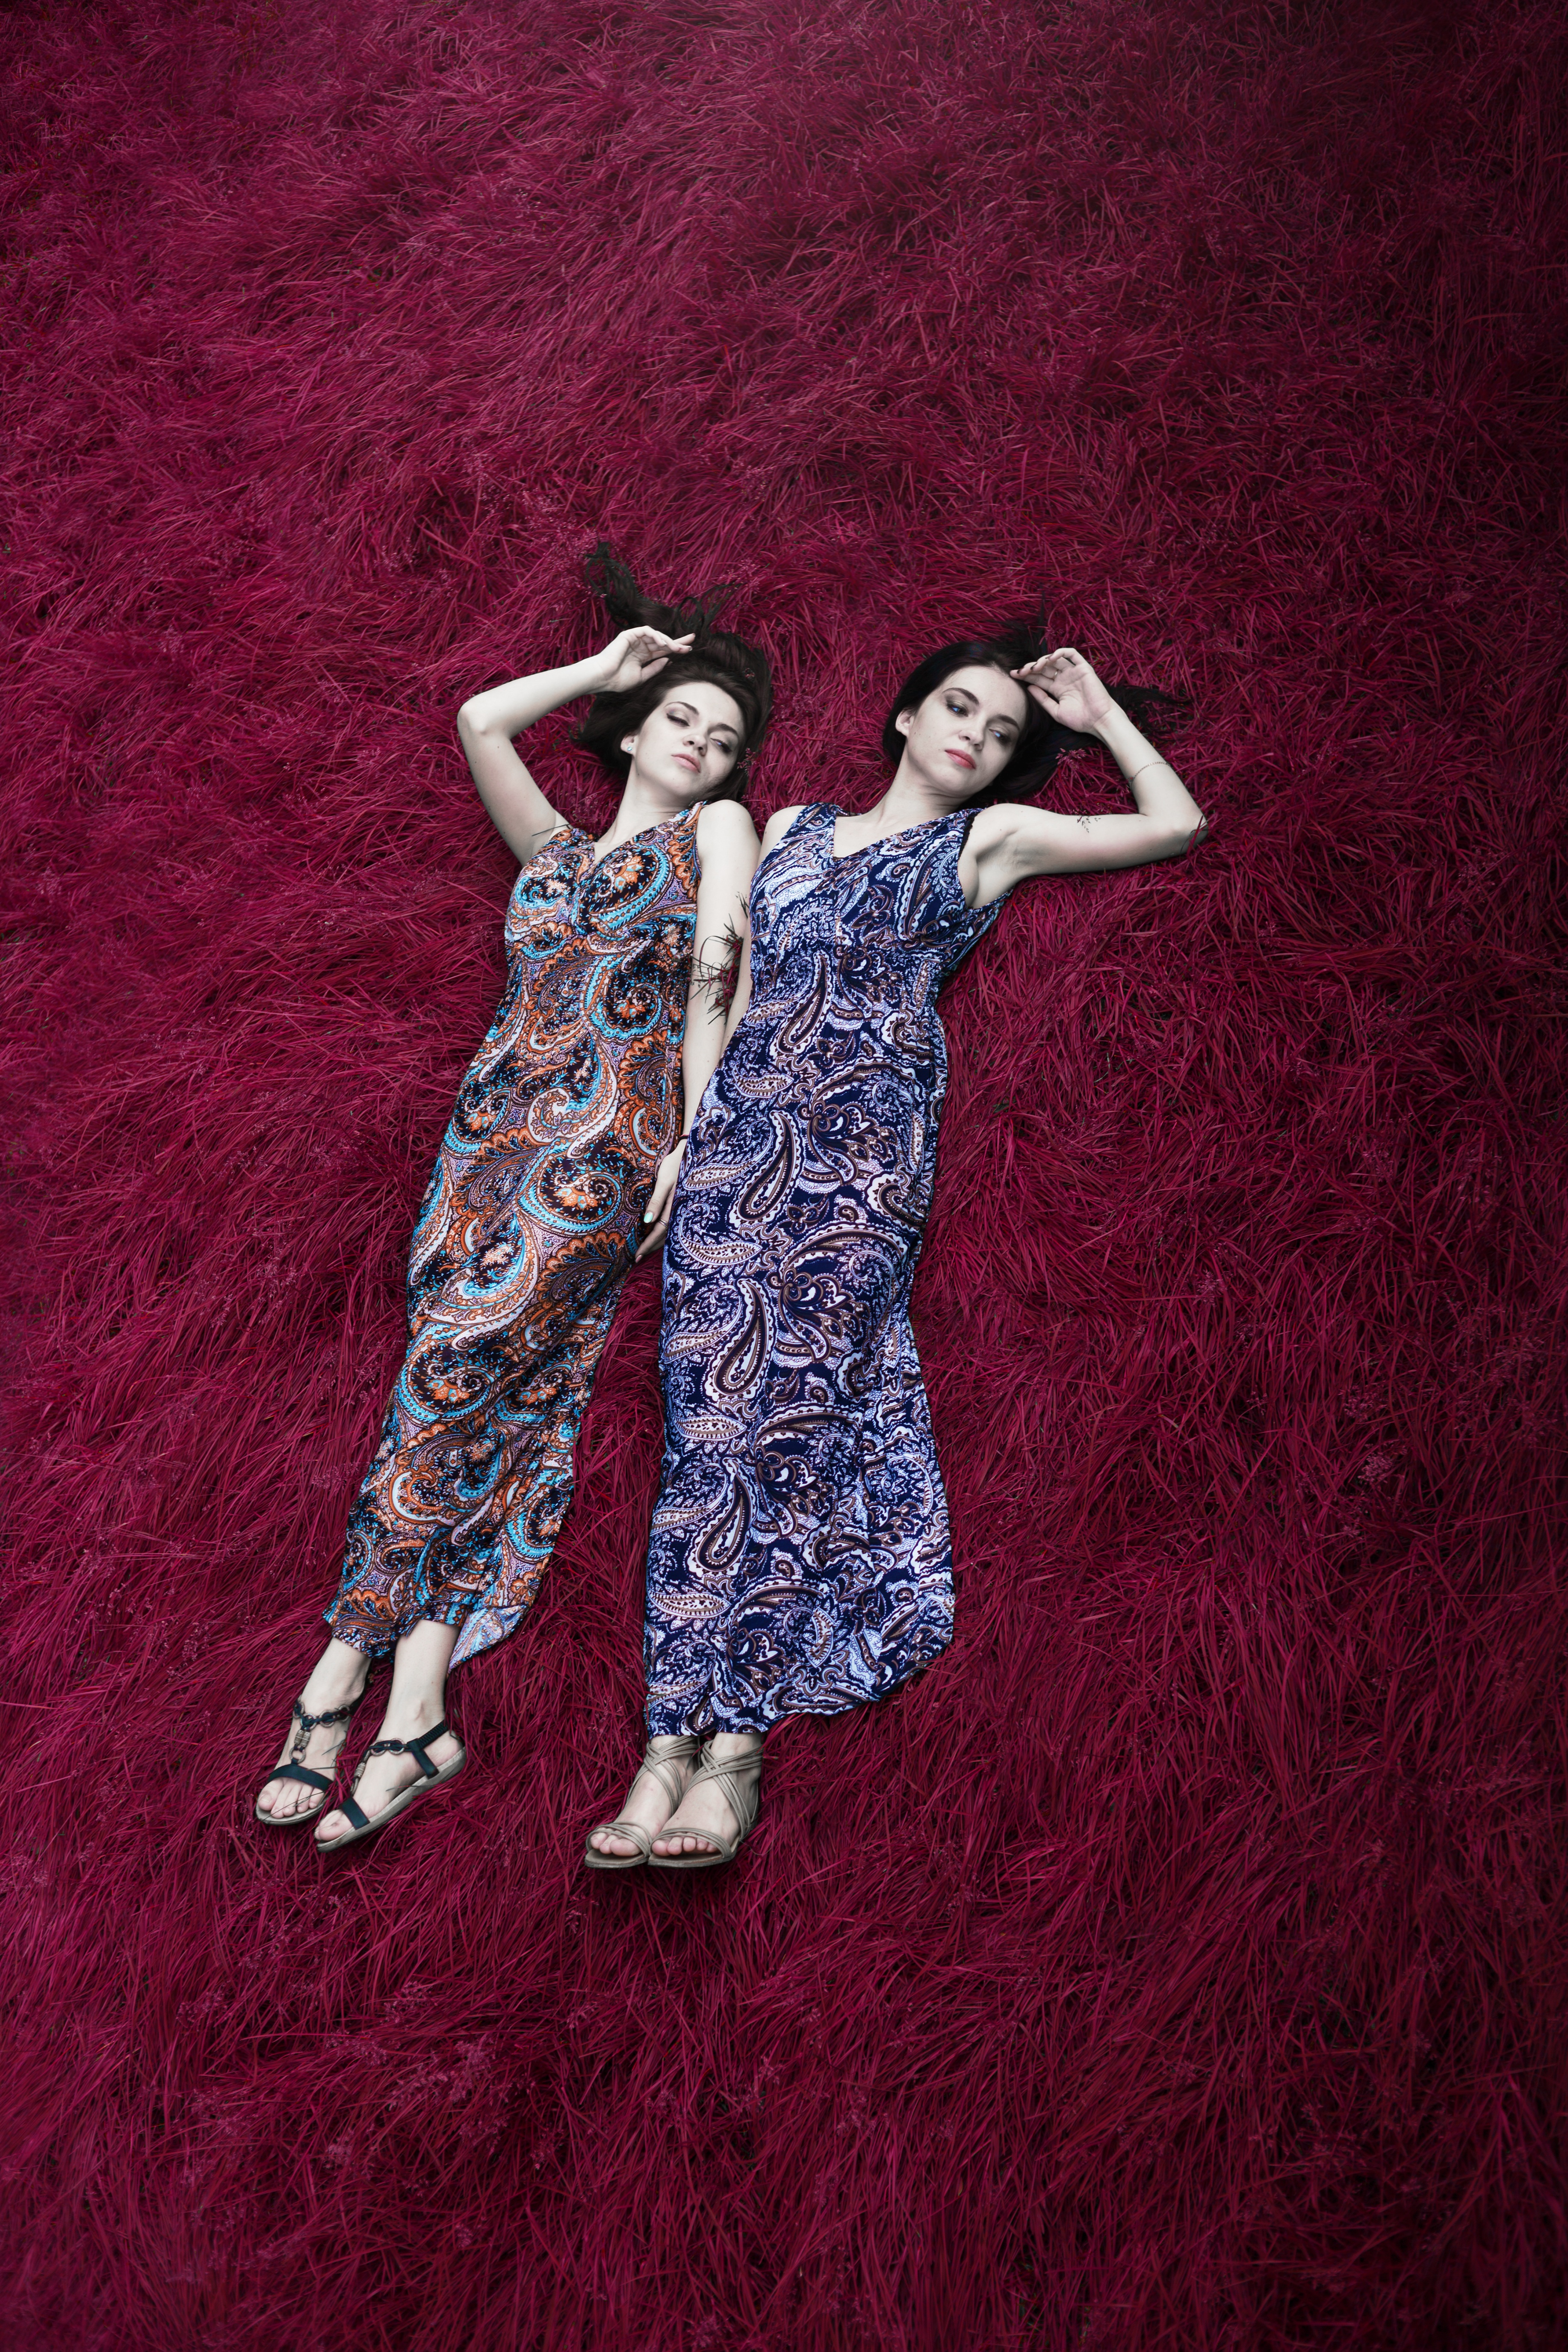
grass, book, girl, woman, hair, view, pattern, model, red, youth, sitting, fashion, makeup, blue sky, eyes, art, girls, dress, illustration, bright, beauty, beautiful, moscow, russia, posture, top, photoshoot, emotions, lie, glamour, sisters, twins, mystical portrait of a girl, facial expressions, girl with flowers, album cover